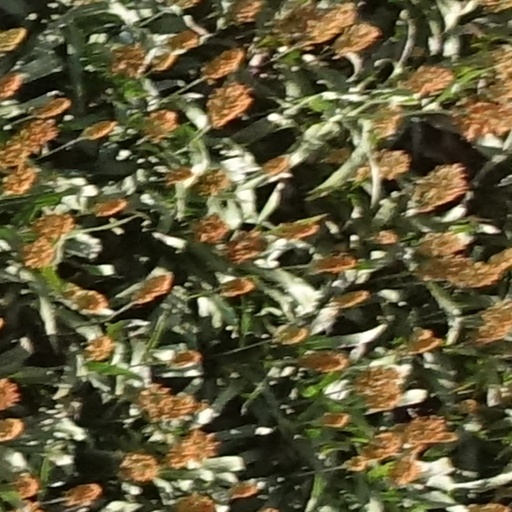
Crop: sorghum